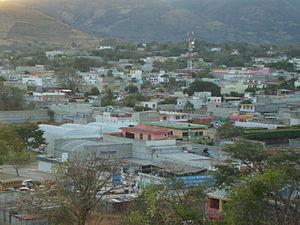
El Progreso est une ville du Guatemala dans le département de Jutiapa.